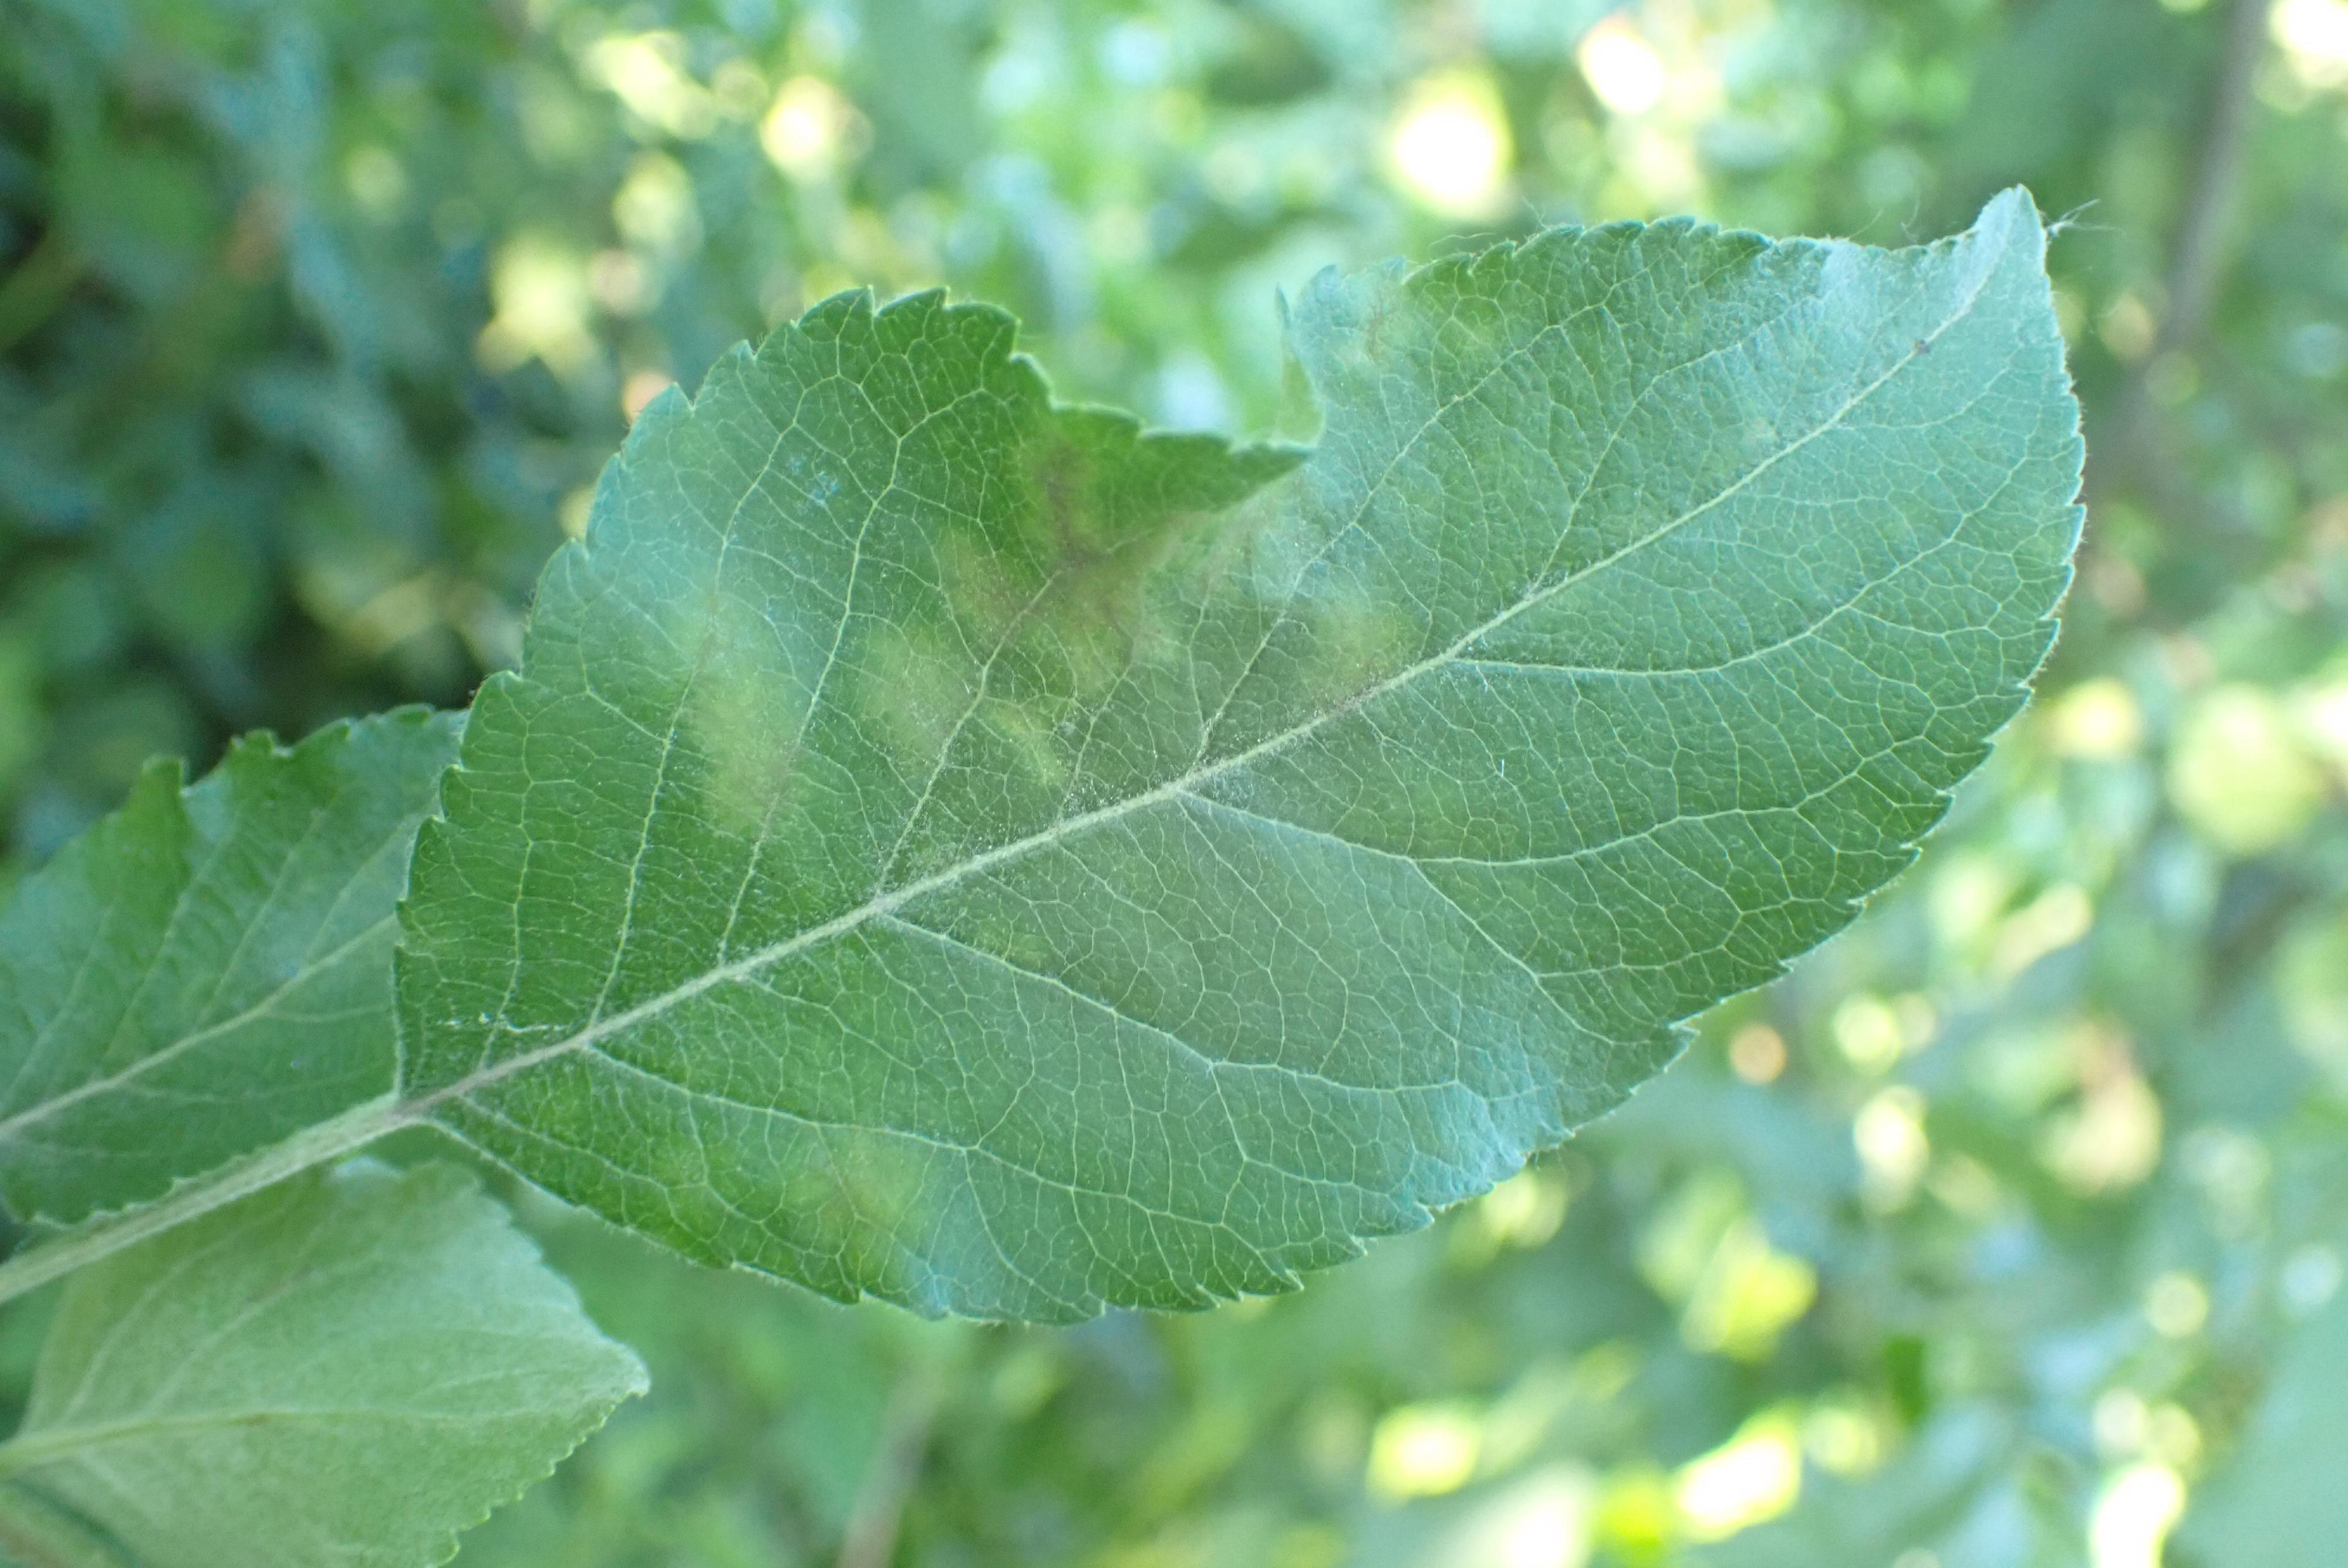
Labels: scab